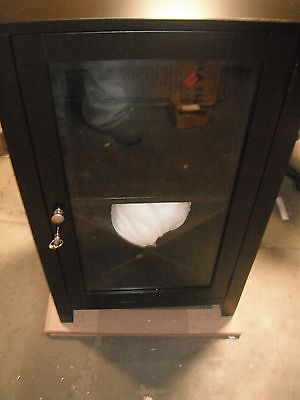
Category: cabinet